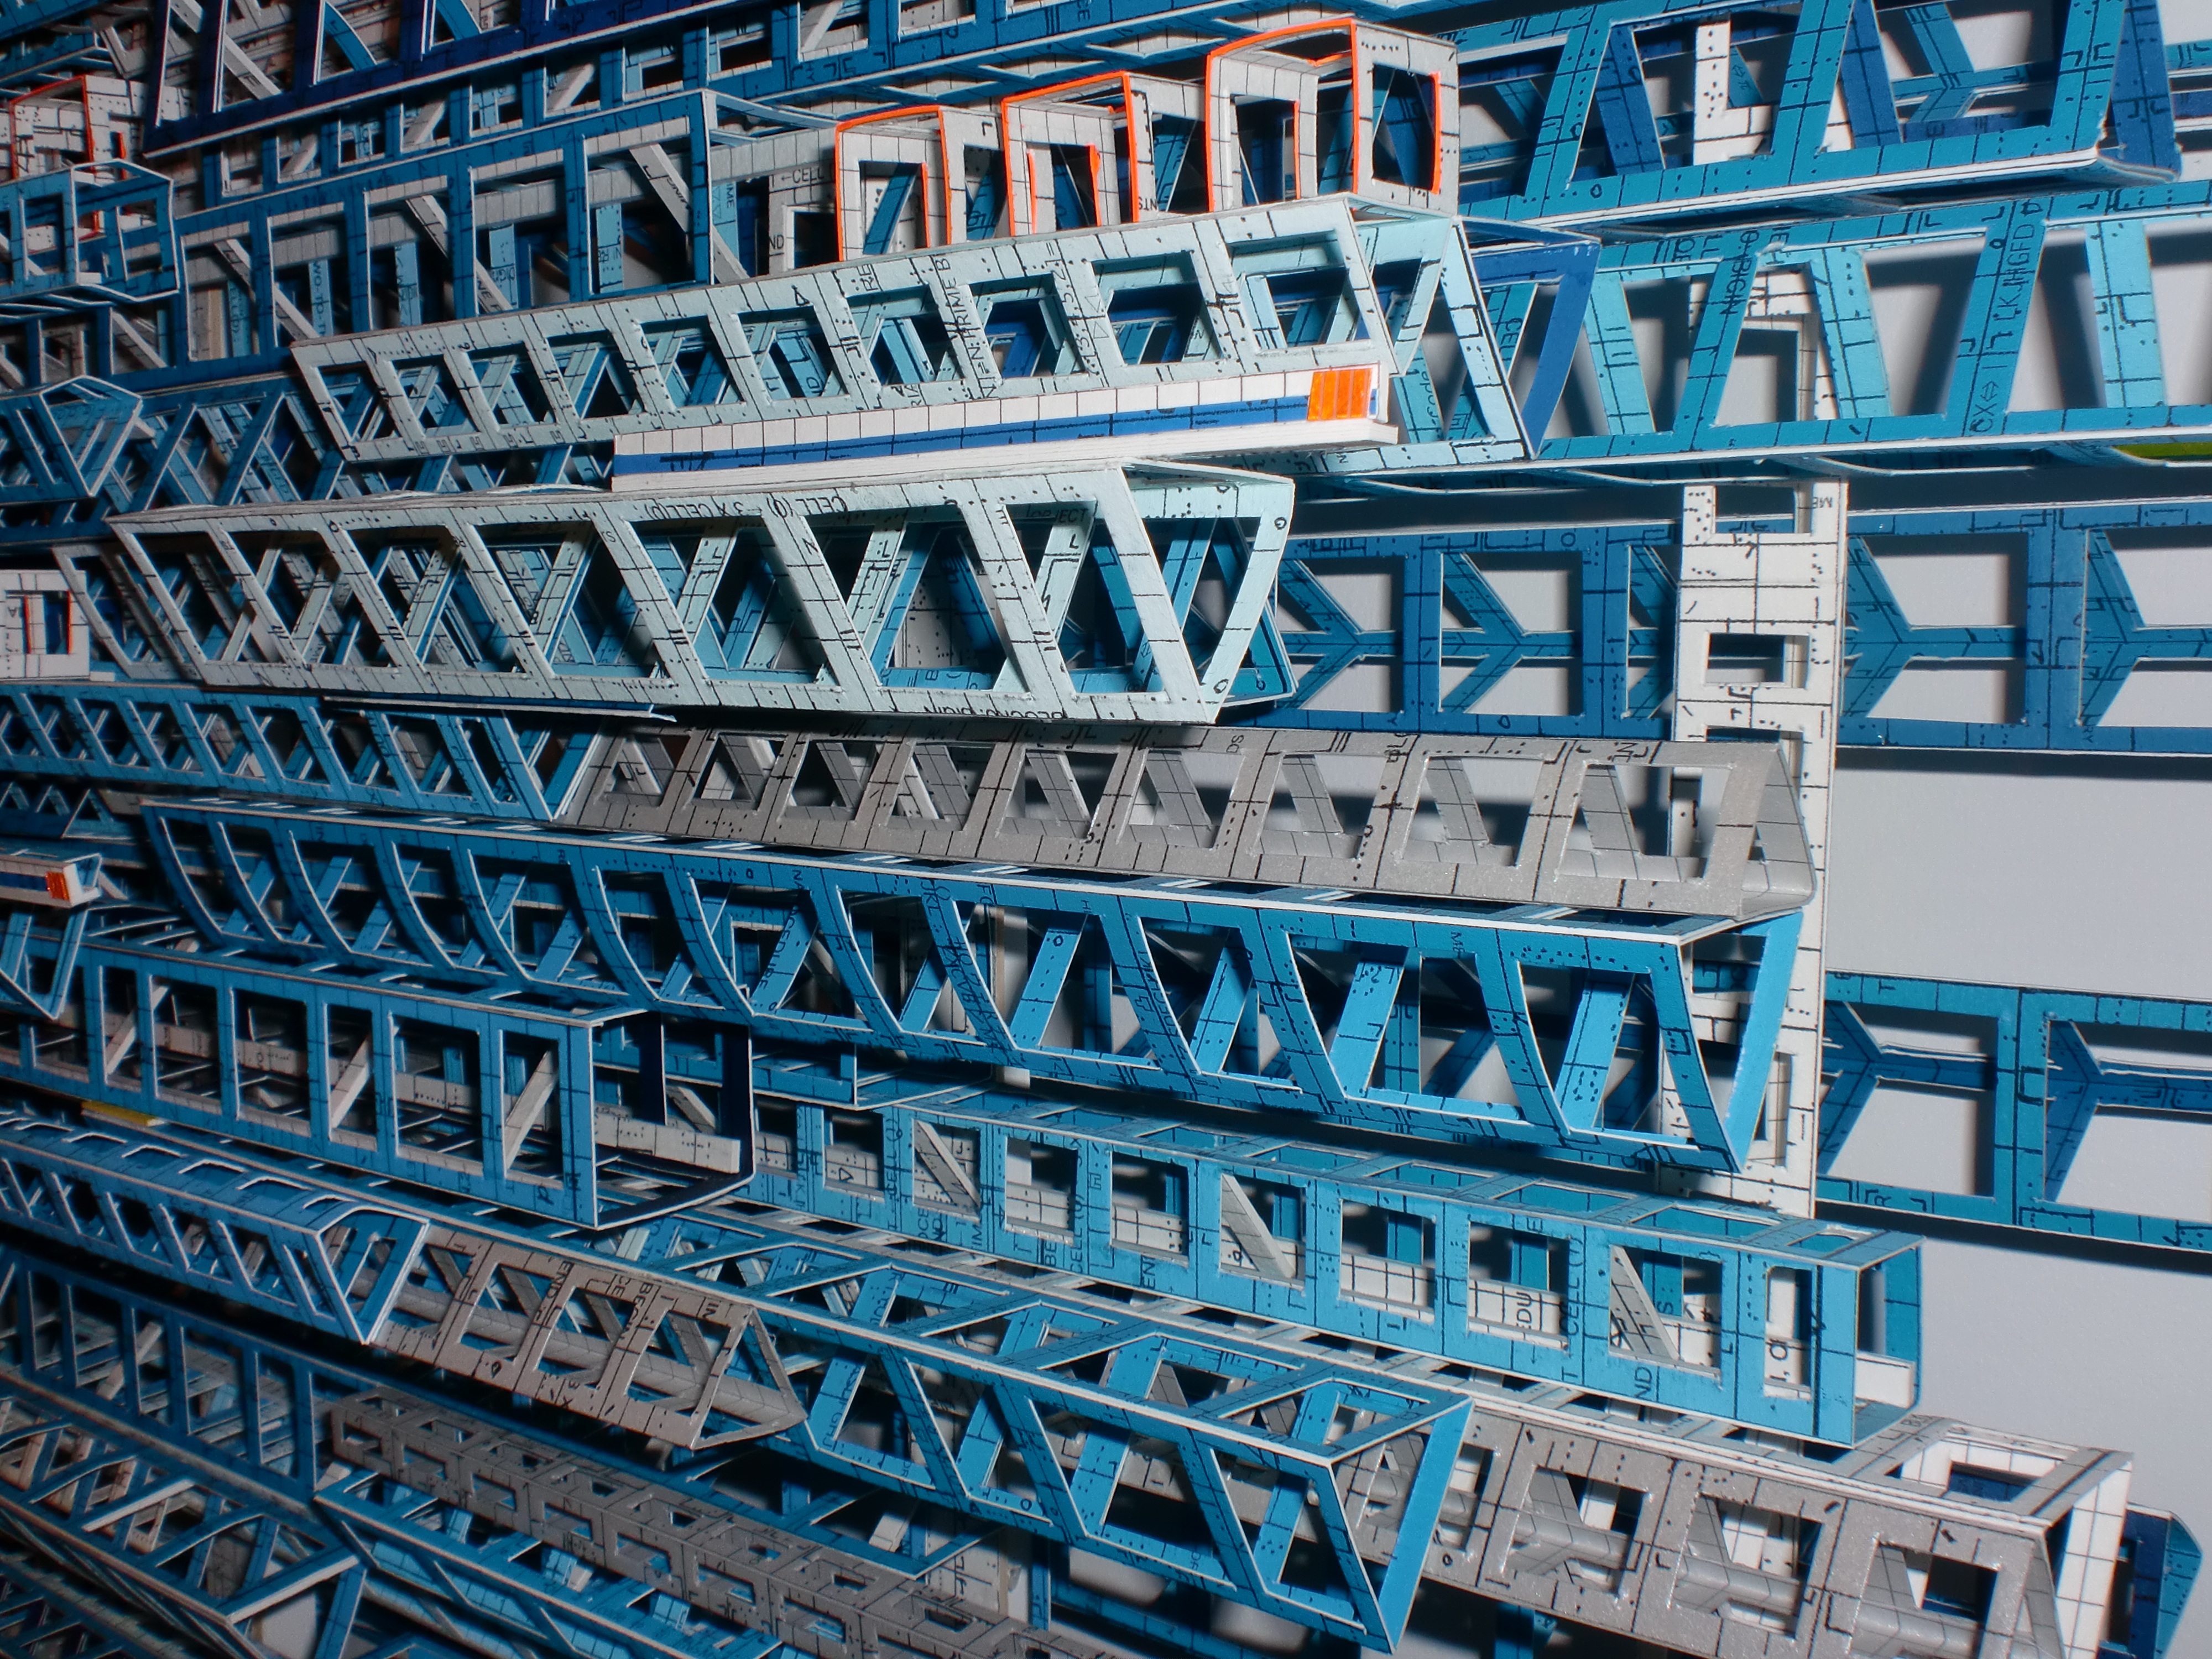
skyscraper, cityscape, geometry, facade, blue, industry, modern, stadium, art, creativity, metropolis, contemporary art, modern art, urban area, expose, sport venue